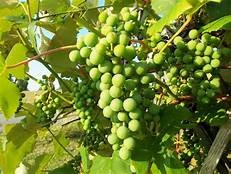
Label: grape